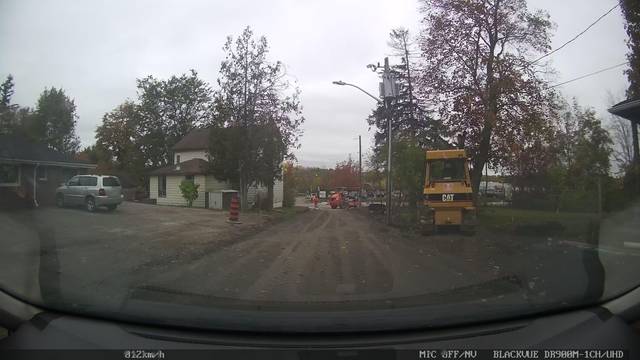
Region: Canada
Coordinates: 44.058, -79.454